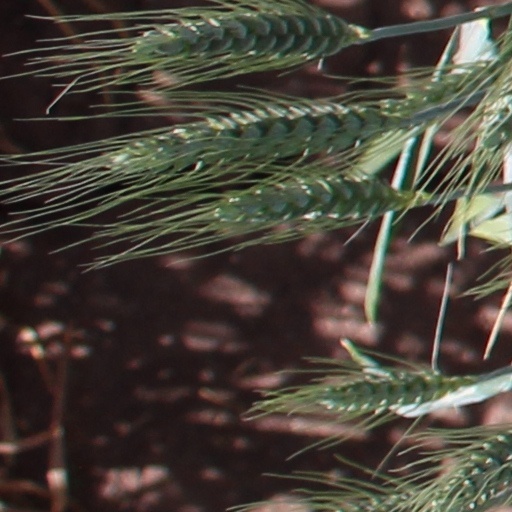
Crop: wheat